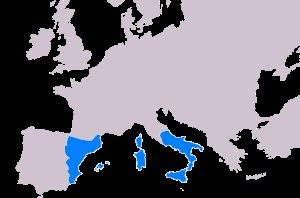
Le territoire de l'actuelle communauté autonome d'Aragon a été un lieu de passage important de la péninsule Ibérique, entre les rives méditerranéennes et atlantiques d'une part, entre le sud de la péninsule et le nord de l'Europe d'autre part. La présence humaine y est attestée depuis plusieurs millénaires, mais les spécificités de l'Aragon actuel remontent pour la plupart au Moyen Âge.